George Rous, 3rd Earl of Stradbroke

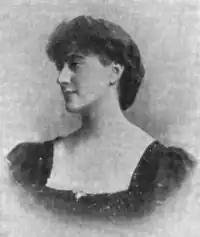
Helena Violet Alice Fraser in 1902

On 23 July 1898 Stradbroke married Helena Violet Alice Fraser (d. 1949), the daughter of Lieutenant General James Keith Fraser (a younger son of Lt.-Col. Sir James John Fraser, 3rd Baronet). As Countess of Stradbroke she was created a Dame Commander of the Order of the British Empire in 1927. They had the following children: